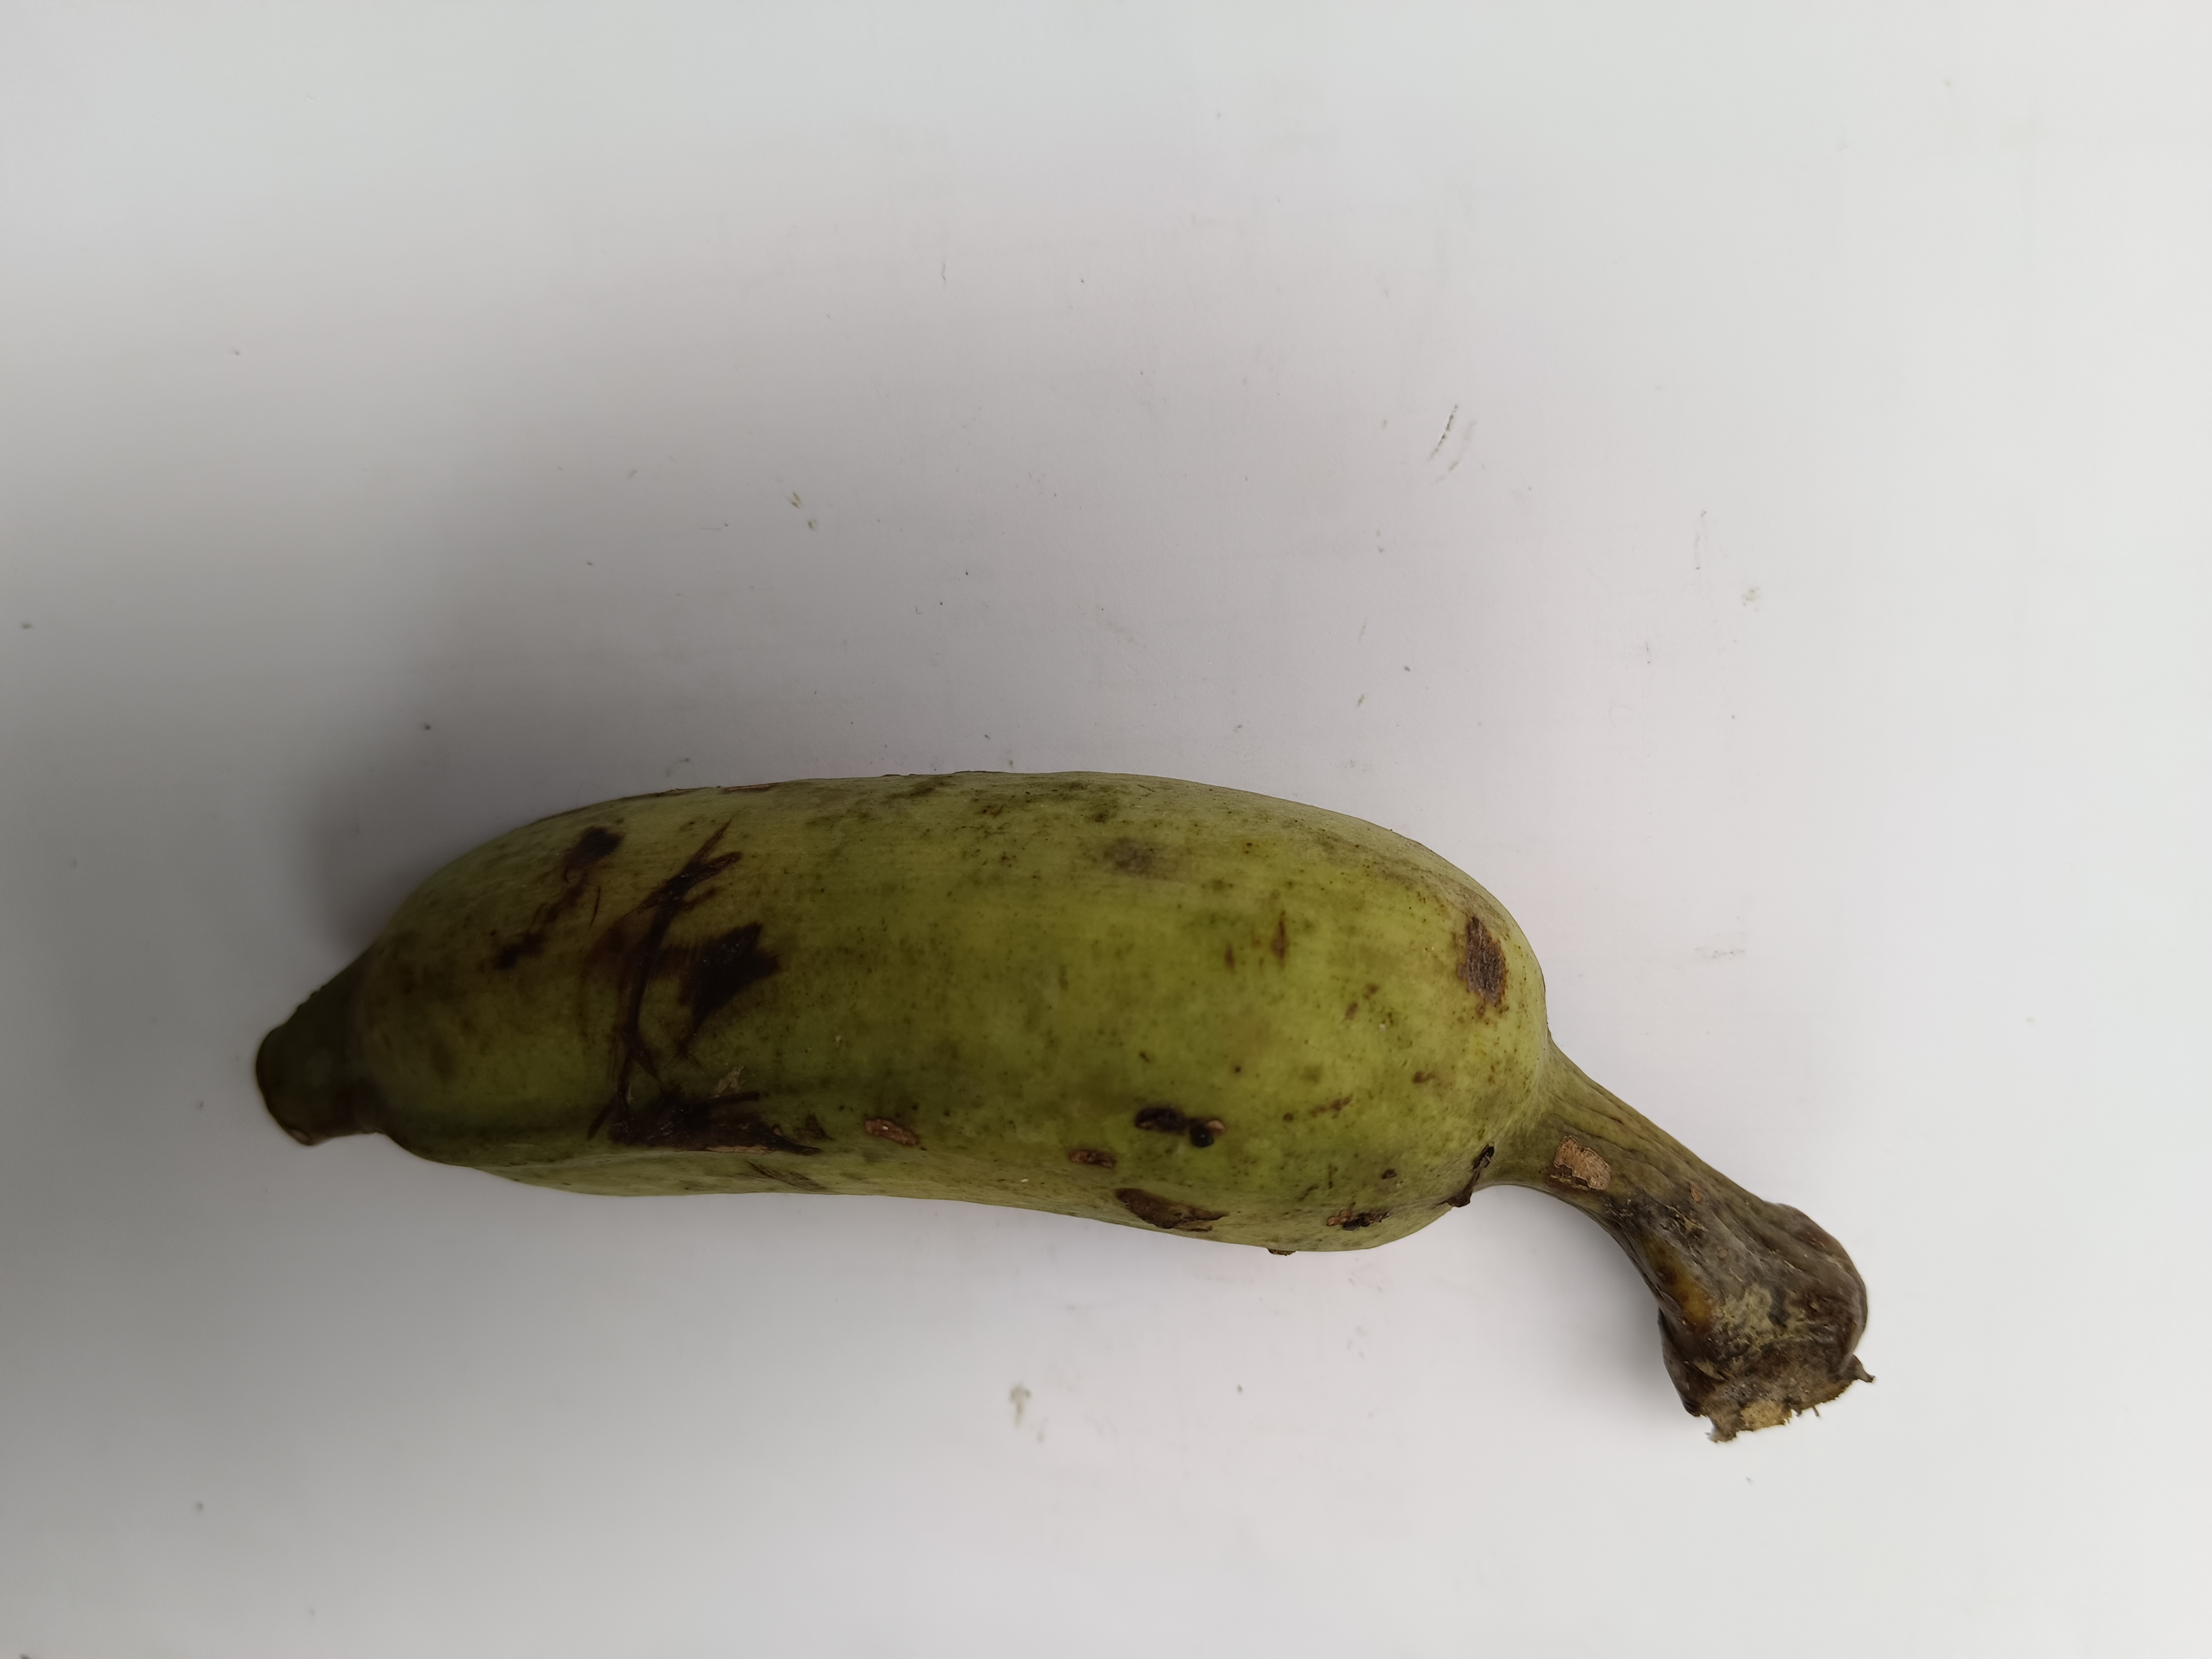
Banana variety: Deshi